Alon Livne

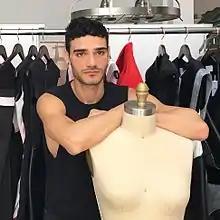
Livne in 2017

Livne was born as an only child in Tel Aviv to Jewish parents, his mother being a hairdresser and his father a businessman.